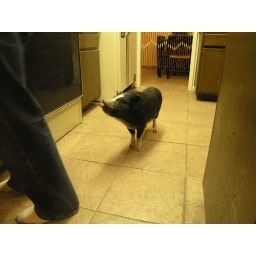
Pet pig standing in the Kitchen